Cindy Williams (EastEnders)

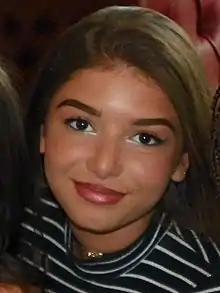
Mimi Keene's ("pictured") performance was praised by critics.

After Carol Jackson (Lindsey Coulson) discovers an abandoned pregnancy test in January 2014, she was seen to inquire with family members - possible owners included Carol's daughter Bianca (Patsy Palmer) and Peter's ex-girlfriend Lauren Branning (Jacqueline Jossa). A week later, the test was revealed to belong to Cindy when she was seen to go for an abortion. She had fallen pregnant with TJ Spraggan's baby after a one-night stand, but afterwards decided to keep the baby, before the truth was revealed to their two families. The storyline subsequently received minor negativity from fans, with the "Metro"'s Amy Duncan revealing that some viewers were outraged by what had been deemed as a "gross underage pregnancy storyline". Several "EastEnders" fans then commented on Twitter to voice their displeasure over the episodes: one said they "[couldn't] be arsed with Cindy being pregnant in Eastenders [...] She has a 5 min cameo every month how is she gonna cope with this storyline?", whilst another felt that the storyline was "just promoting underage pregnancies tbh" rather than actually raising awareness about the issue. Despite this, Keene went on to be nominated in 2014 in the category of "Best Young Performance" at the British Soap Awards for her portrayal of Cindy, but lost to "Hollyoaks" child actor Ellis Hollins. Anna Howell of Unreality TV praised Keene's birth scenes in an article on who they thought had given the best performances of 2014, with Cindy giving birth to baby Beth rated third on their list for "EastEnders". Howell branded Keene's performance as "one of the most powerful, and convincing labour scenes [Unreality TV] have ever seen", and stated that whilst many women had portrayed childbirth in the soaps over the years, given Keene's age and limited experience in soap acting, felt it was worth "a massive mention at just how well this young girl handled something quite as dramatic as the birth of her on-screen daughter."